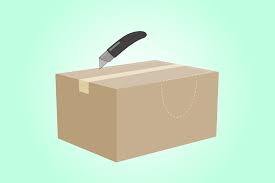
Waste category: cardboard